Hédi Majdoub

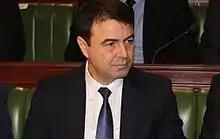

Hédi Majdoub (born 1 December 1969) is a Tunisian politician. He served as Minister of the Interior in the cabinet of Prime Minister Youssef Chahed.